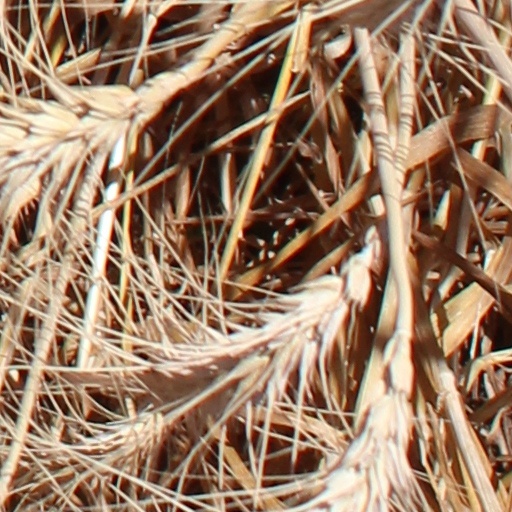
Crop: wheat